Describe the emotion expressed in this image:  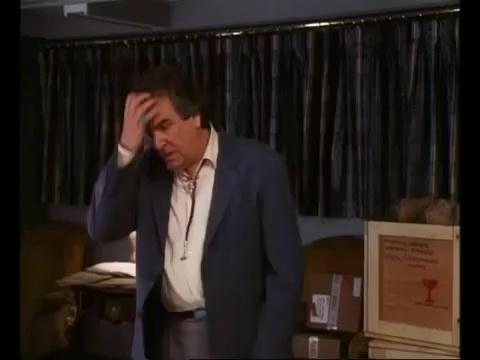
This person displays Pain, valence and arousal with low intensity.